Under a Jarvis Moon

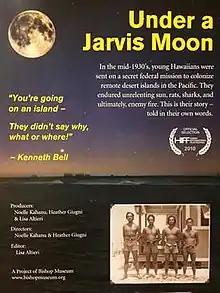
Film poster

Under a Jarvis Moon is a 2010 documentary film about the young men, mostly of Hawaiian origin, sent in the 1930s and 1940s to colonize the Line Island of Jarvis and the Phoenix Islands of Howland and Baker. Directed by Noelle Kahanu and Heather Giugni, the film is related to a 2002 Bishop Museum exhibition "Hui Panalāau: Hawaiian Colonists, American Citizens." In 2010 Hawaii International Film Festival, the film scored #1 in Best Documentary nomination.